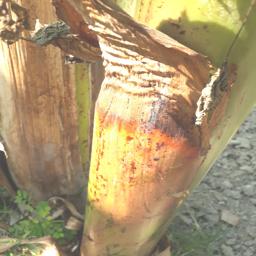
Label: PSEUDOSTEM WEEVIL